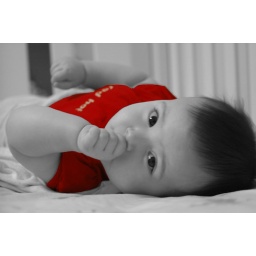
River getting ready to take a nap in the red hot shirt that her granddad bought for her.